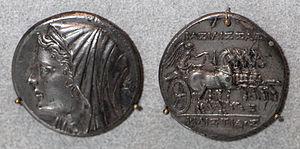
Philistos est un homme politique et historien grec, né à Syracuse vers 430 av. J.-C., mort en 356 av. J.-C.